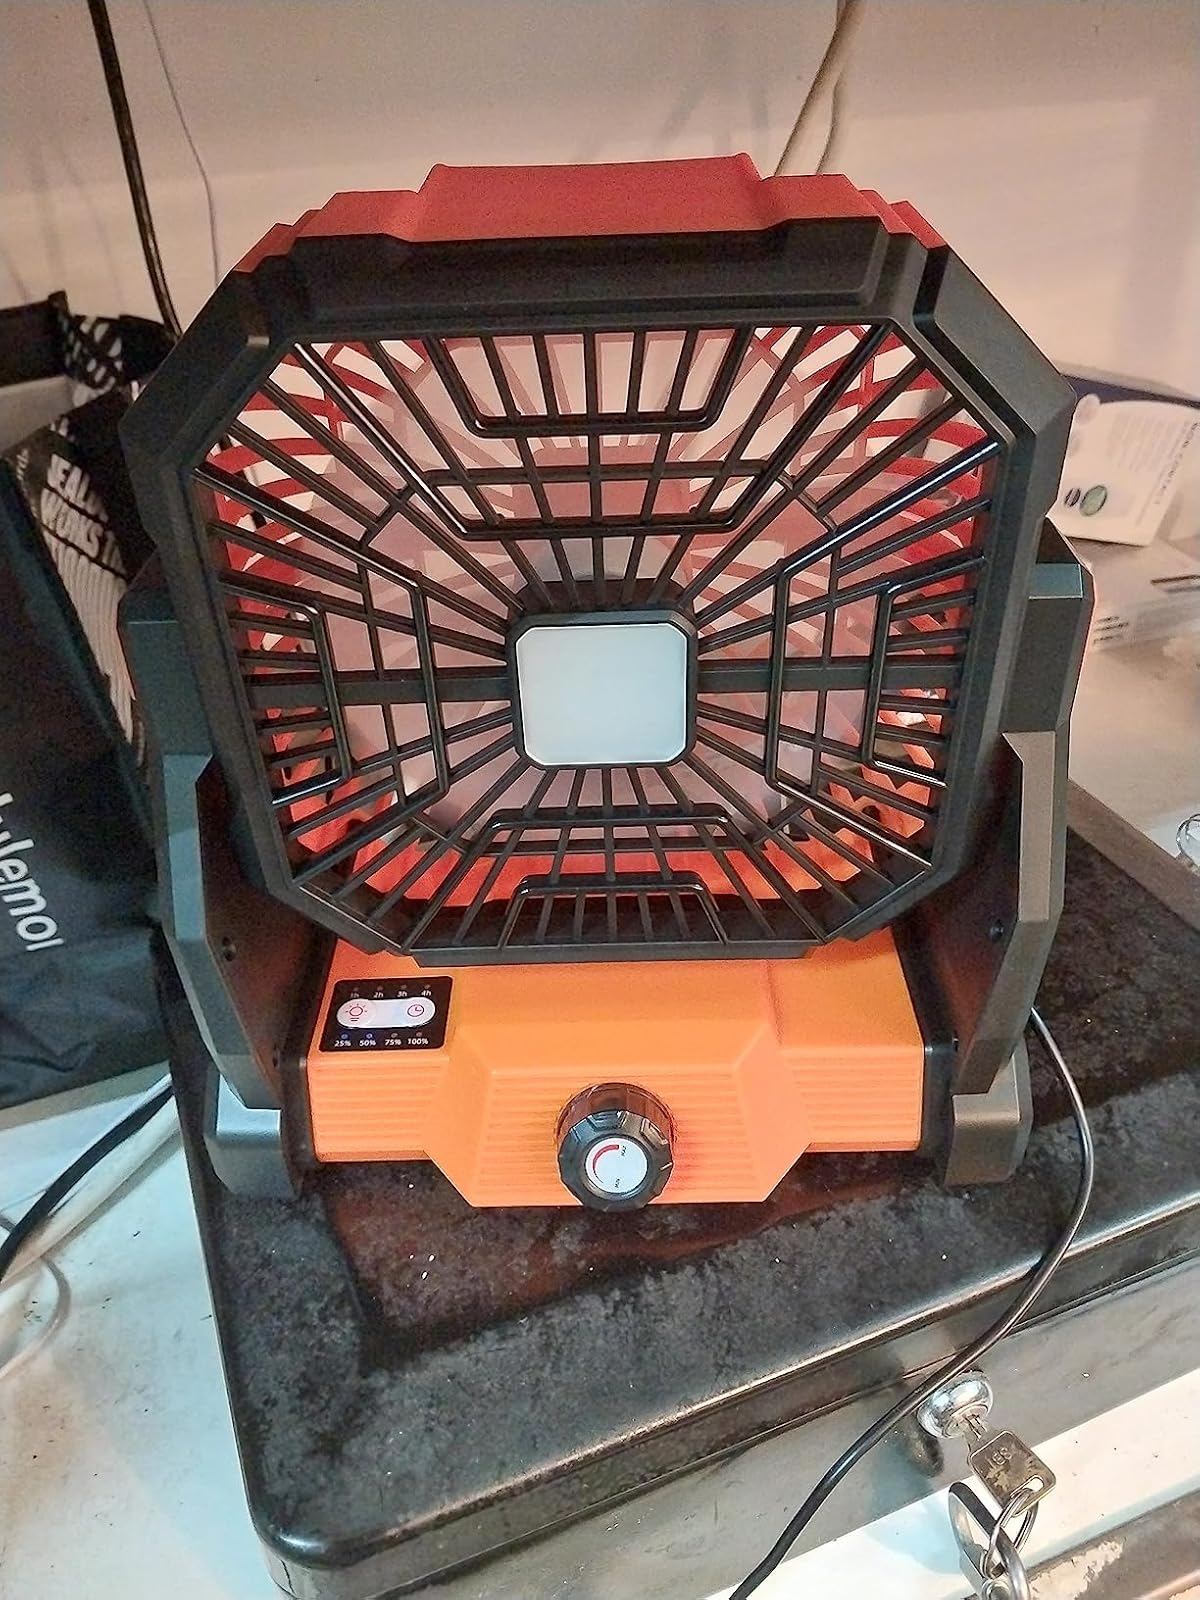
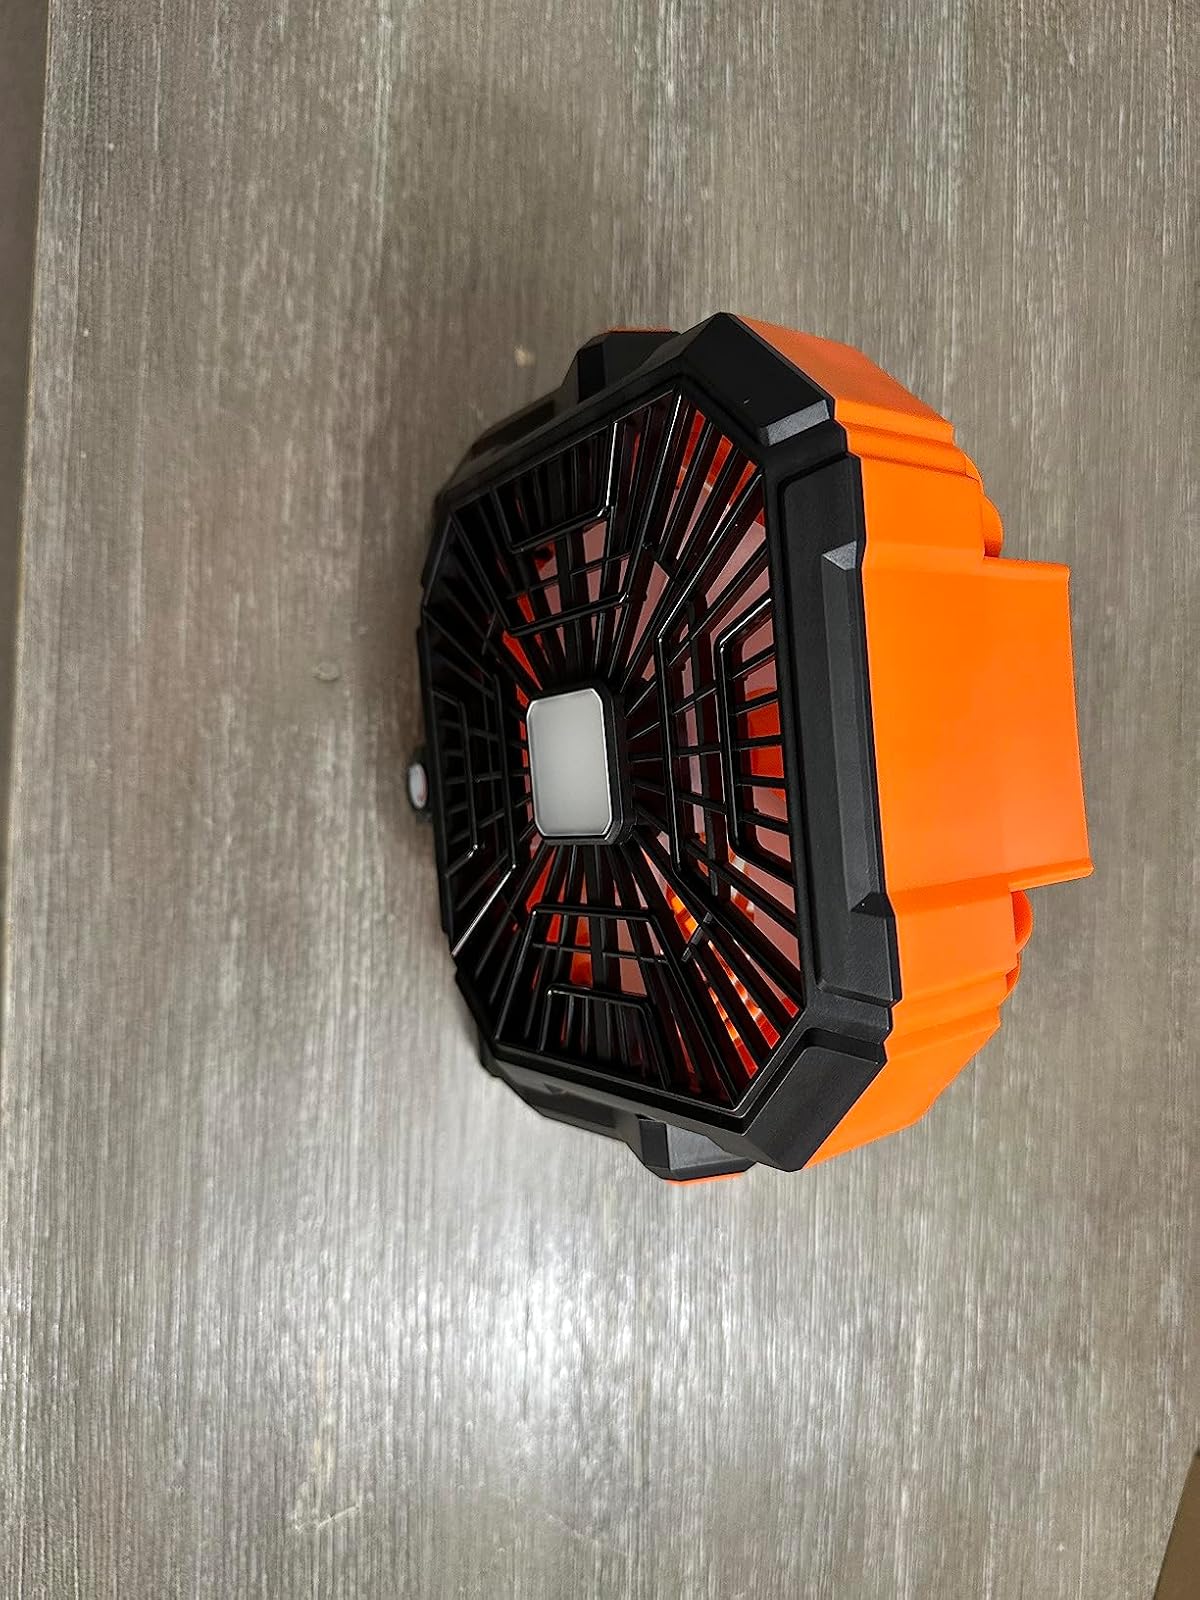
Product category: lantern
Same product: yes